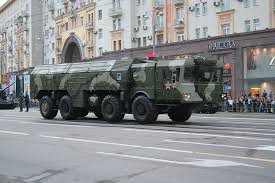
Label: Iskander